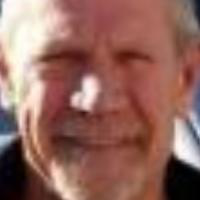
Age group: age 56-65